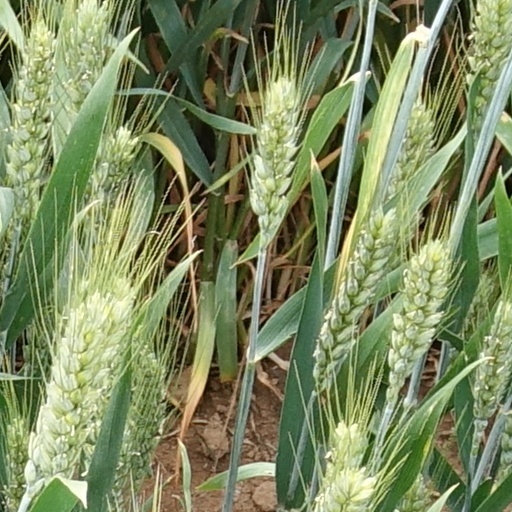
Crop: wheat